Greystanes

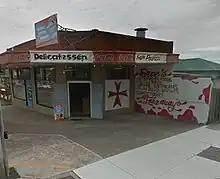
Former Maltese corner shop in front of OLQP Catholic Church, corner of Ettalong Rd & Old Prospect Rd

In 1836, ‘Greystanes House’ was built by Nelson Simmons Lawson, on land given to him by his father, on the eastern side of Prospect Hill. In 1942, Greystanes House was resumed for military use for World War 2. The building was demolished in 1946, but its gates still remain intact on Greystanes Road.